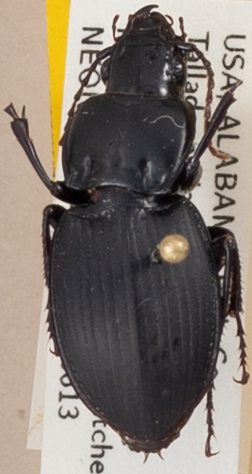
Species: Cyclotrachelus convivus
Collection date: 2018-06-13
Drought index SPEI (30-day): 1.45
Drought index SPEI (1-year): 0.82
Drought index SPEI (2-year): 0.184